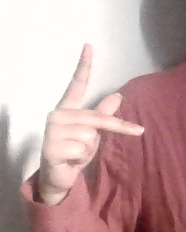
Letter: dha